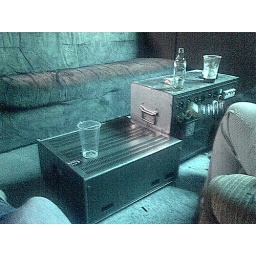
Groovy bar in Berlin, yes thats an old stereo being used as a table